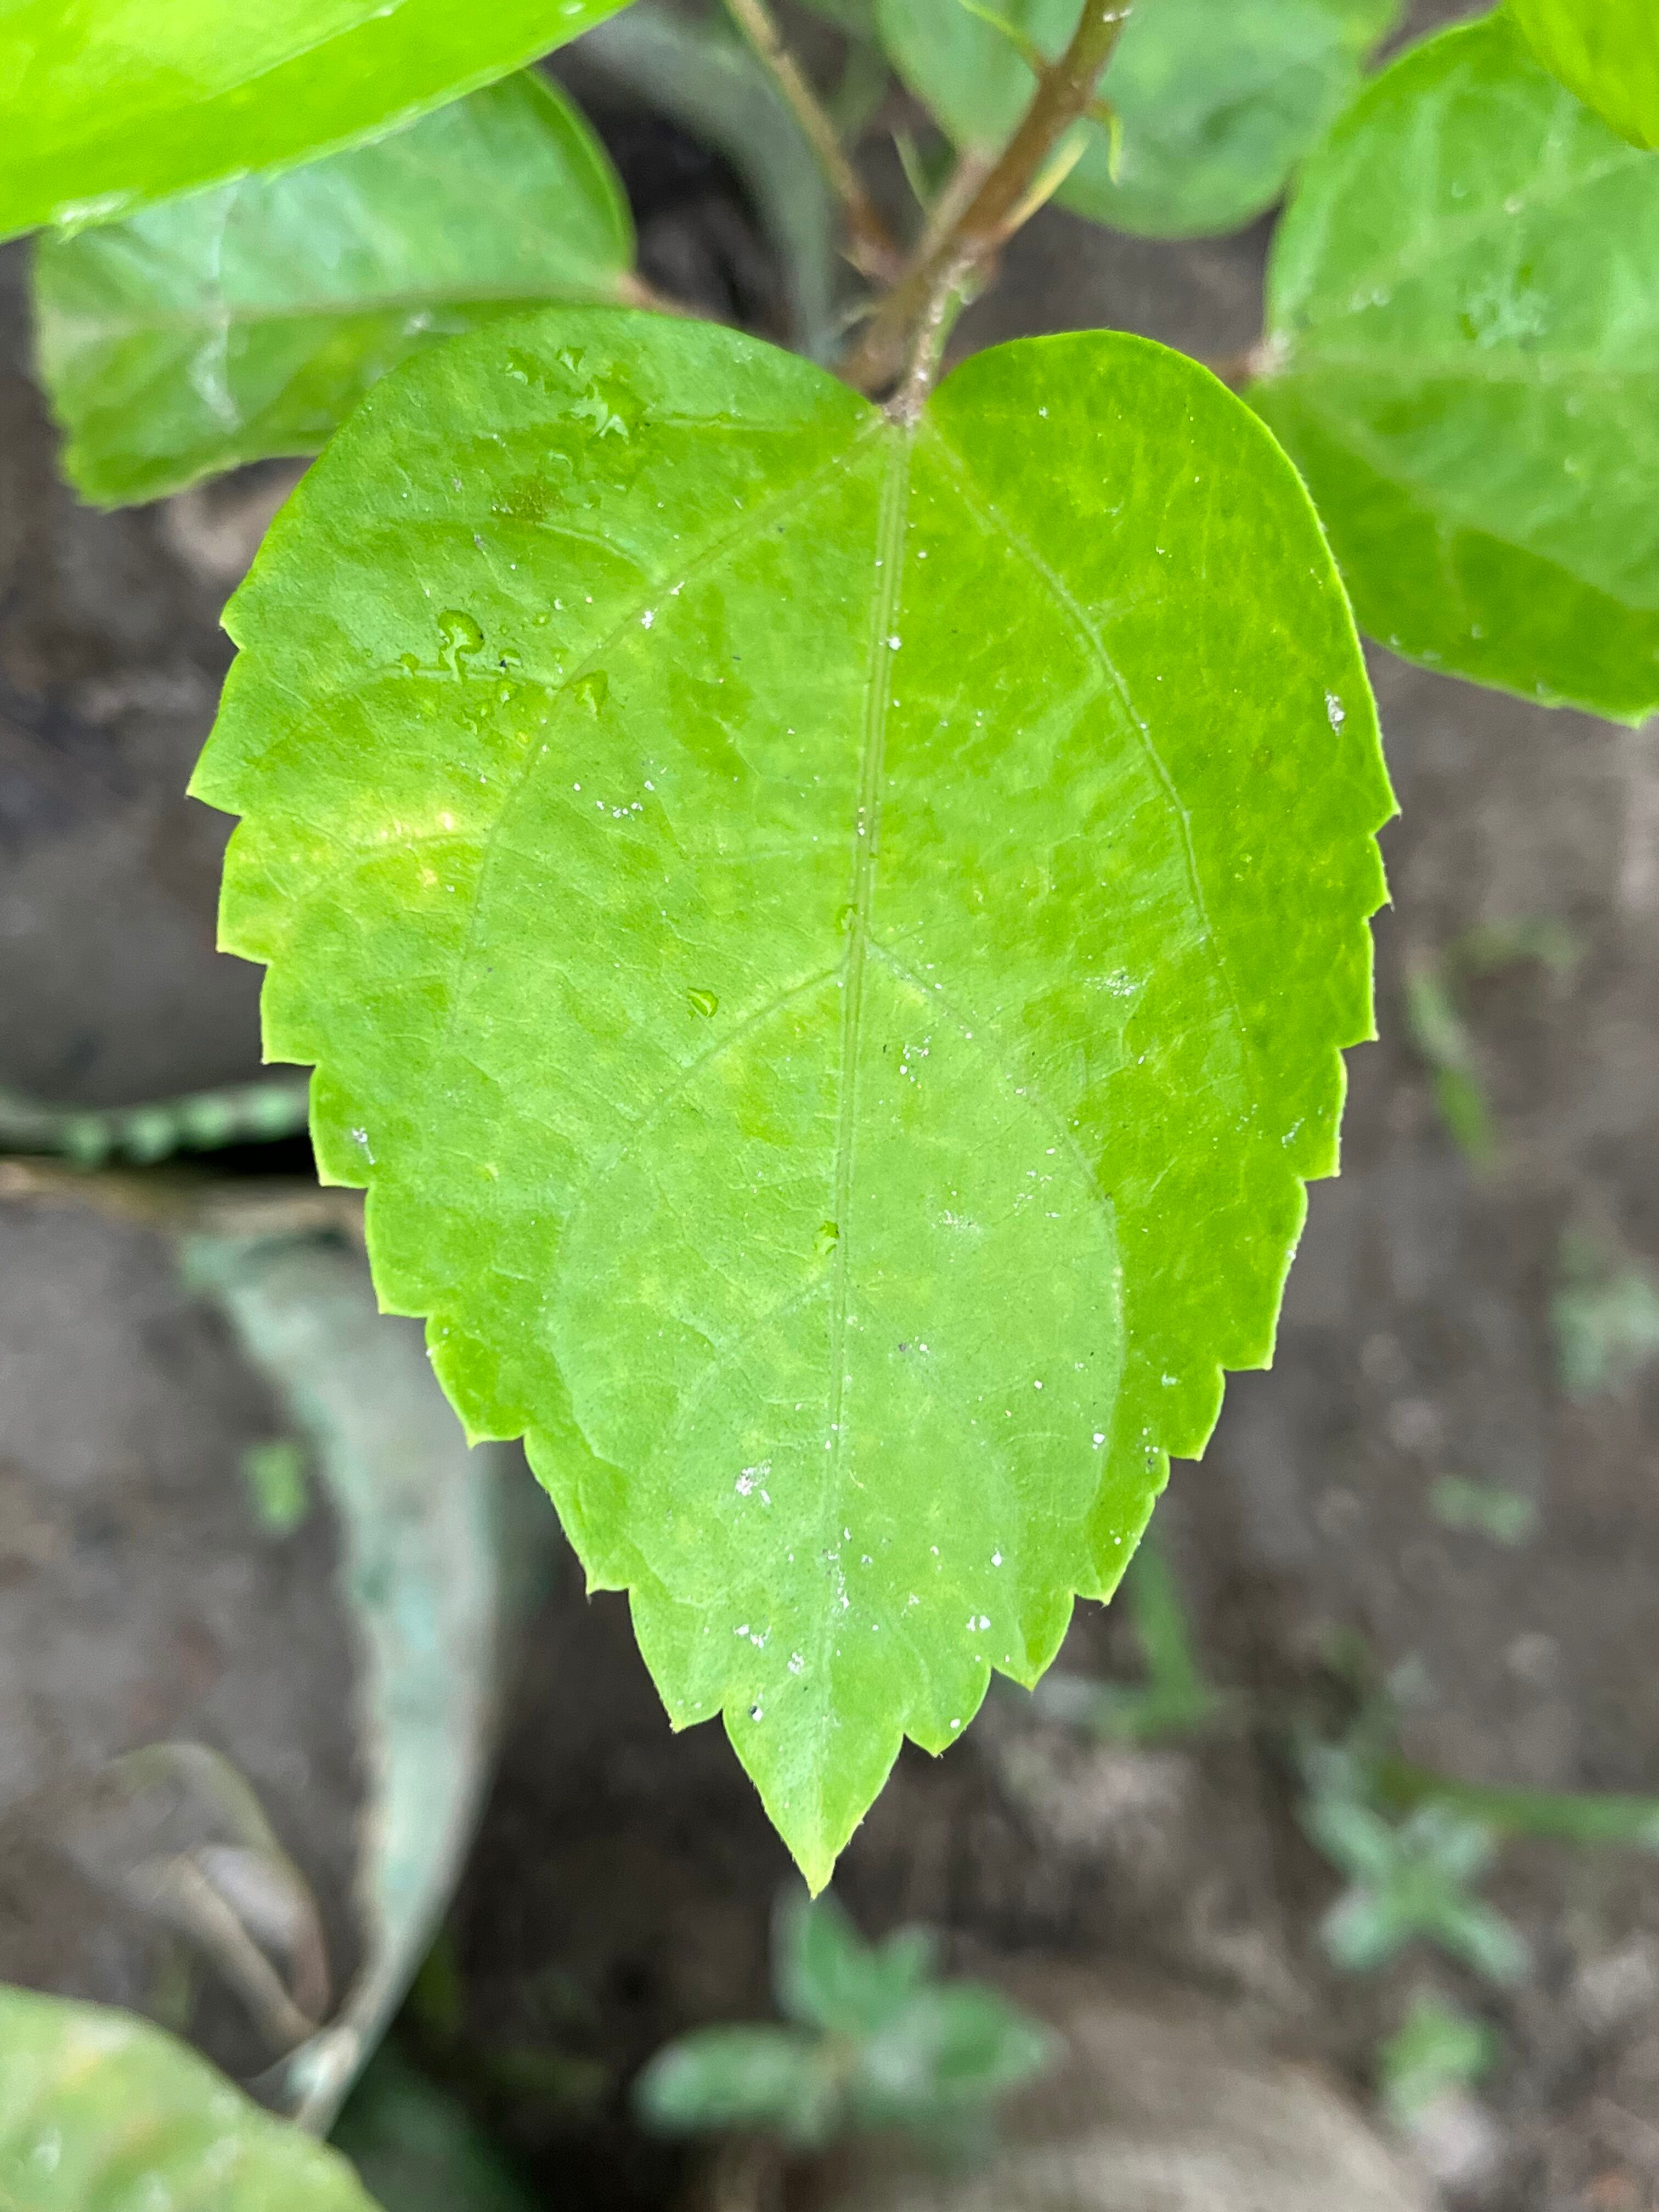
Plant species: hibiscus-rosa-sinensis